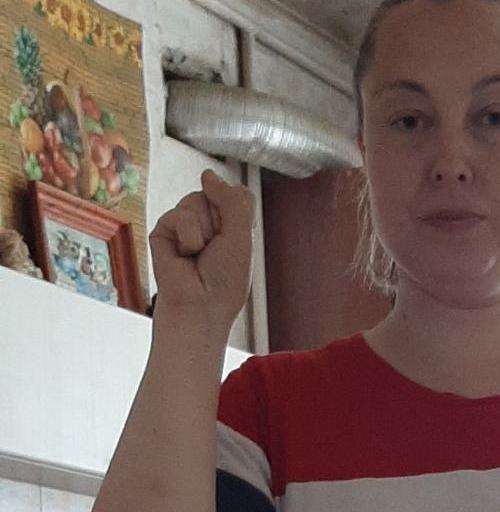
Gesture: fist